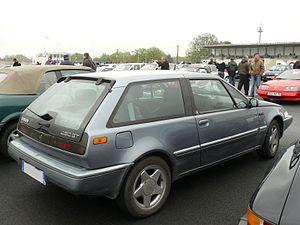
La Volvo 480 est un modèle du constructeur automobile suédois Volvo qui fut pour la première fois présenté au public lors du Salon de Genève de mars 1986.